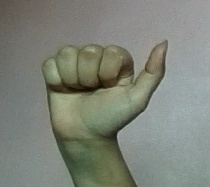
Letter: dhad